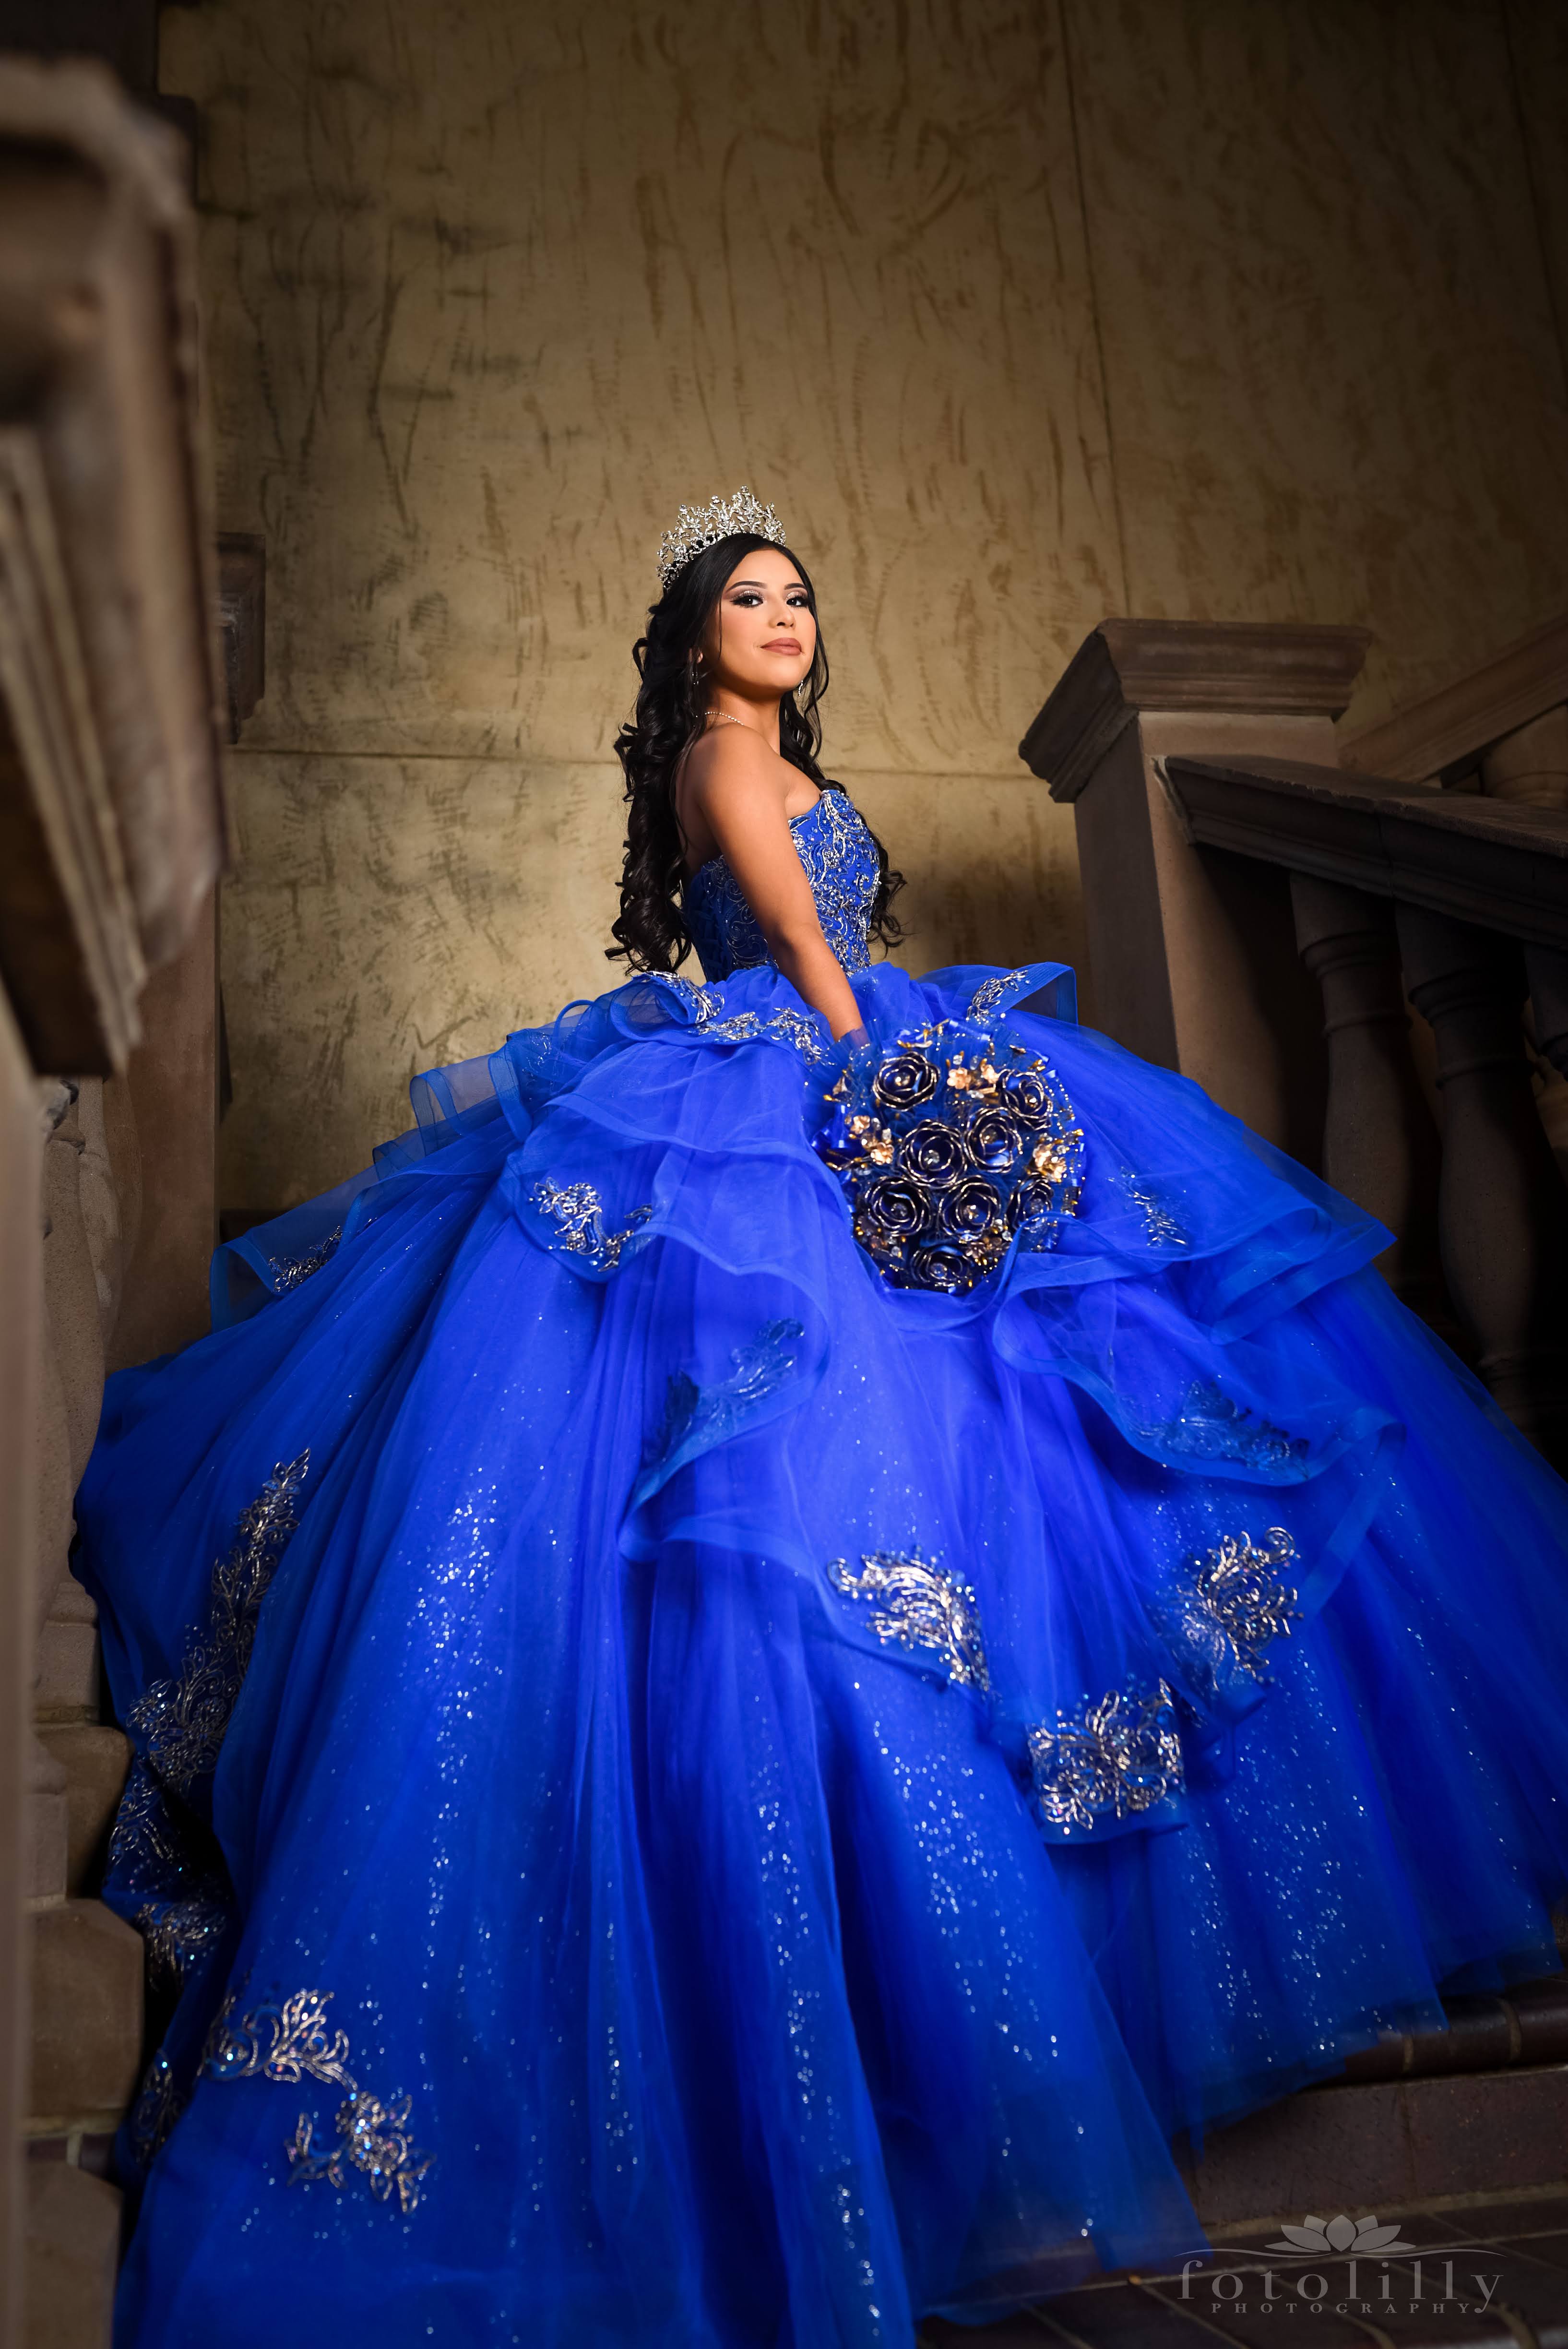
quince, dress, photography, clothing, arm, blue, purple, One piece garment, flash photography, gown, fashion design, waist, embellishment, black hair, formal wear, electric blue, event, haute couture, long hair, bridal accessory, fashion model, bridal party dress, magenta, fashion accessory, satin, costume design, Strapless dress, hoopskirt, tradition, costume, public event, pattern, bridal clothing, headpiece, fun, photo shoot